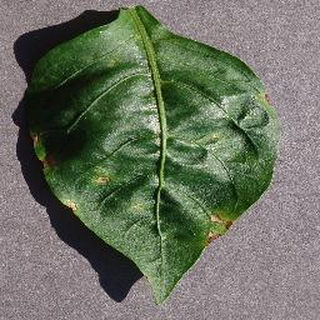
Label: bell_pepper_bacterial_spot